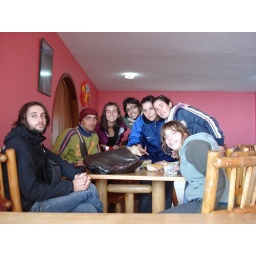
merida, venezuela-- home of the longest cable car ride in the world.